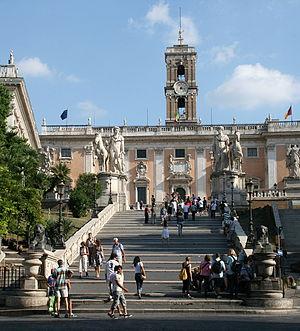
La Cordonata capitolina, les Dioscures, et le Palais des Sénateurs à Rome.
L'Italie /itali/, en forme longue la République italienne, est un pays d'Europe du Sud correspondant physiquement à une partie continentale, une péninsule située au centre de la mer Méditerranée et une partie insulaire constituée par les deux plus grandes îles de cette mer, la Sicile et la Sardaigne, et beaucoup d'autres îles plus petites. Elle est rattachée au reste du continent par le massif des Alpes. Le territoire italien correspond approximativement à la région géographique homonyme.
Le Capitole est l'une des sept collines de Rome. C'est le centre religieux de la ville avec le temple consacré à la triade Jupiter, Junon et Minerve. Par extension chaque cité romaine se doit d'avoir son Capitole.